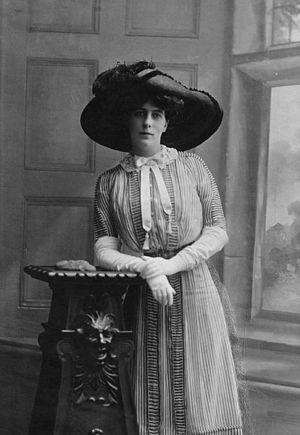
Archibald FitzRoy George Hay, 13ᵉ comte de Kinnoull, nommé vicomte Dupplin de 1886 à 1897, est un pair et soldat écossais. Il est comte de Kinnoull, vicomte Dupplin et Lord Hay de Kinfauns dans la pairie d'Écosse, et baron Hay de Pedwardine dans la Pairie de Grande-Bretagne.